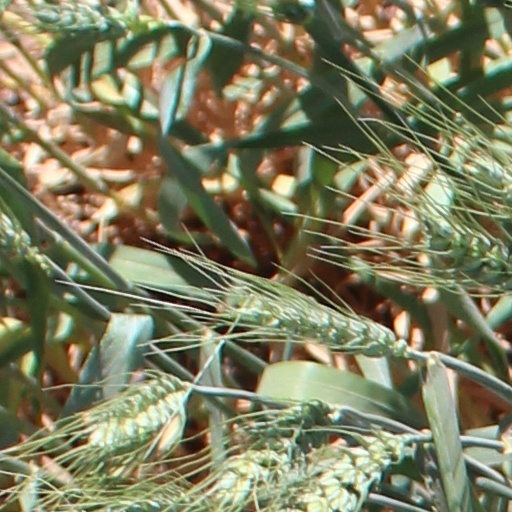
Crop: wheat